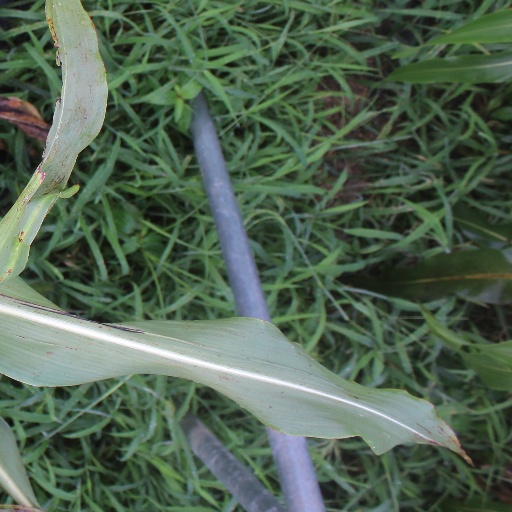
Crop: sorghum